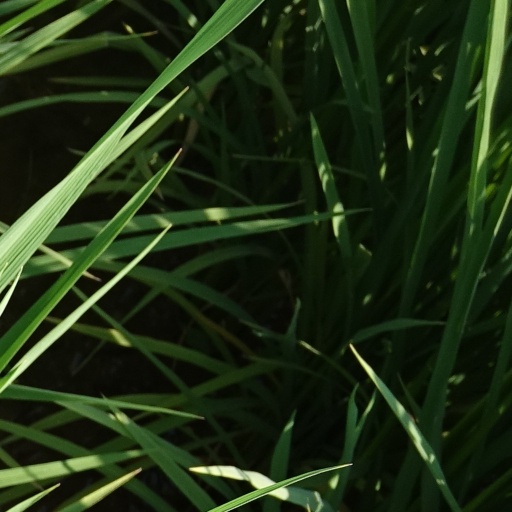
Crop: rice